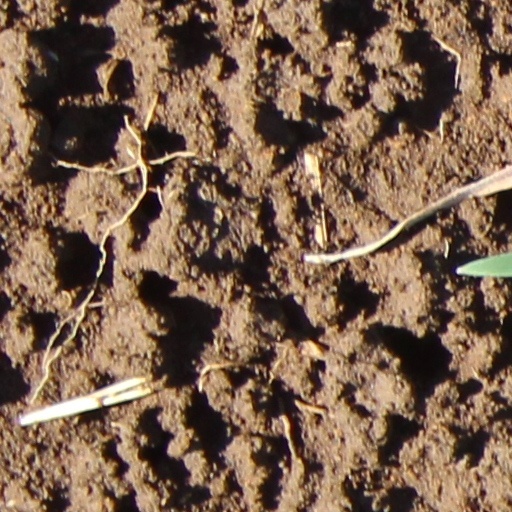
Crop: wheat